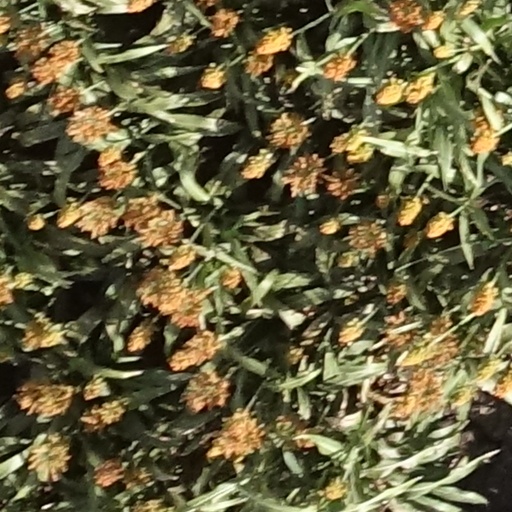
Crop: sorghum